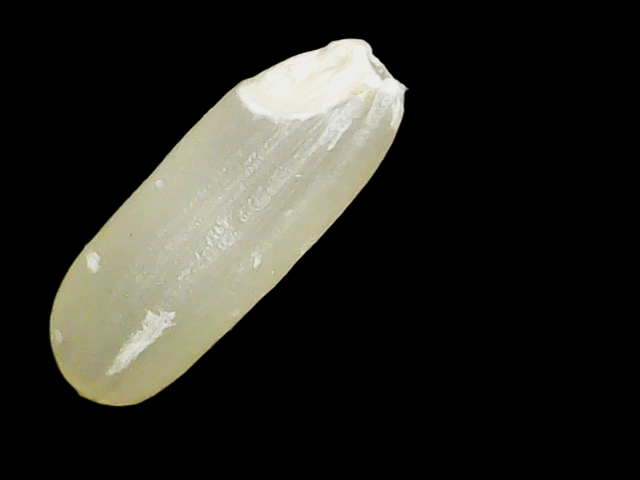
Rice variety: Binadhan10